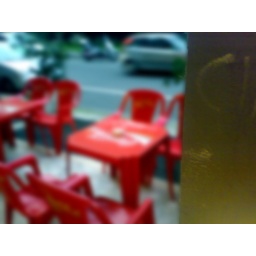
red tables in motion